Guided missiles of India

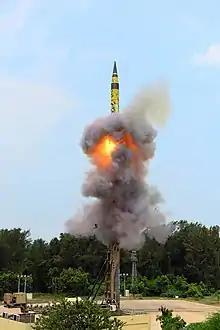
Agni-V ICBM

The Agni missile series began as a "Re-Entry Vehicle" project (later rechristened as Agni Technology Demonstrator) in the IGMDP. It subsequently gave rise to the series of India's medium-range, intermediate-range and intercontinental ballistic missiles. Agni-I, Agni-II and Agni-III missiles were developed under the Integrated Guided Missile Development Program.